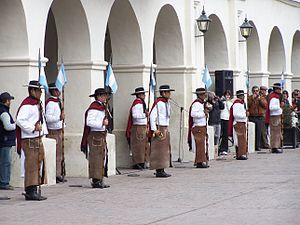
La province de Salta est une province de l'Argentine, située à l'extrême nord-ouest du pays. Elle est limitée au nord par la province de Jujuy et par la Bolivie, à l'est par le Paraguay, Formosa et la province du Chaco, au sud par les provinces de Santiago del Estero, de Tucumán et de Catamarca, enfin à l'ouest par le Chili.